Catholic resistance to Nazi Germany

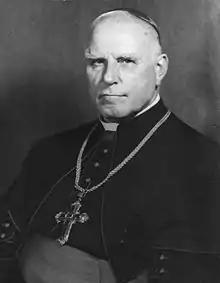
Clemens August Graf von Galen, Bishop of Münster spoke out against euthanasia in Nazi Germany.

By early 1937, the church hierarchy in Germany, which had initially attempted to co-operate with the new government, had become highly disillusioned. In March, Pope Pius XI issued the "Mit brennender Sorge" encyclicalaccusing the Nazi Government of violations of the 1933 Concordat, and further that it was sowing the "tares of suspicion, discord, hatred, calumny, of secret and open fundamental hostility to Christ and His Church". The Pope noted on the horizon the "threatening storm clouds" of religious wars of extermination over Germany. The Nazis responded with, an intensification of the Church Struggle, beginning around April. There were mass arrests of clergy and church presses were expropriated. Goebbels noted heightened verbal attacks on the clergy from Hitler in his diary and wrote that Hitler had approved the start of trumped up "immorality trials" against clergy and anti-church propaganda campaign. Goebbels' orchestrated attack included a staged "morality trial" of 37 Franciscans.